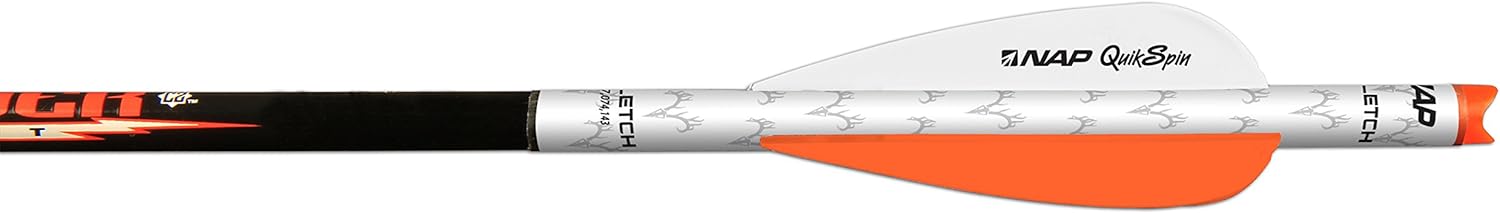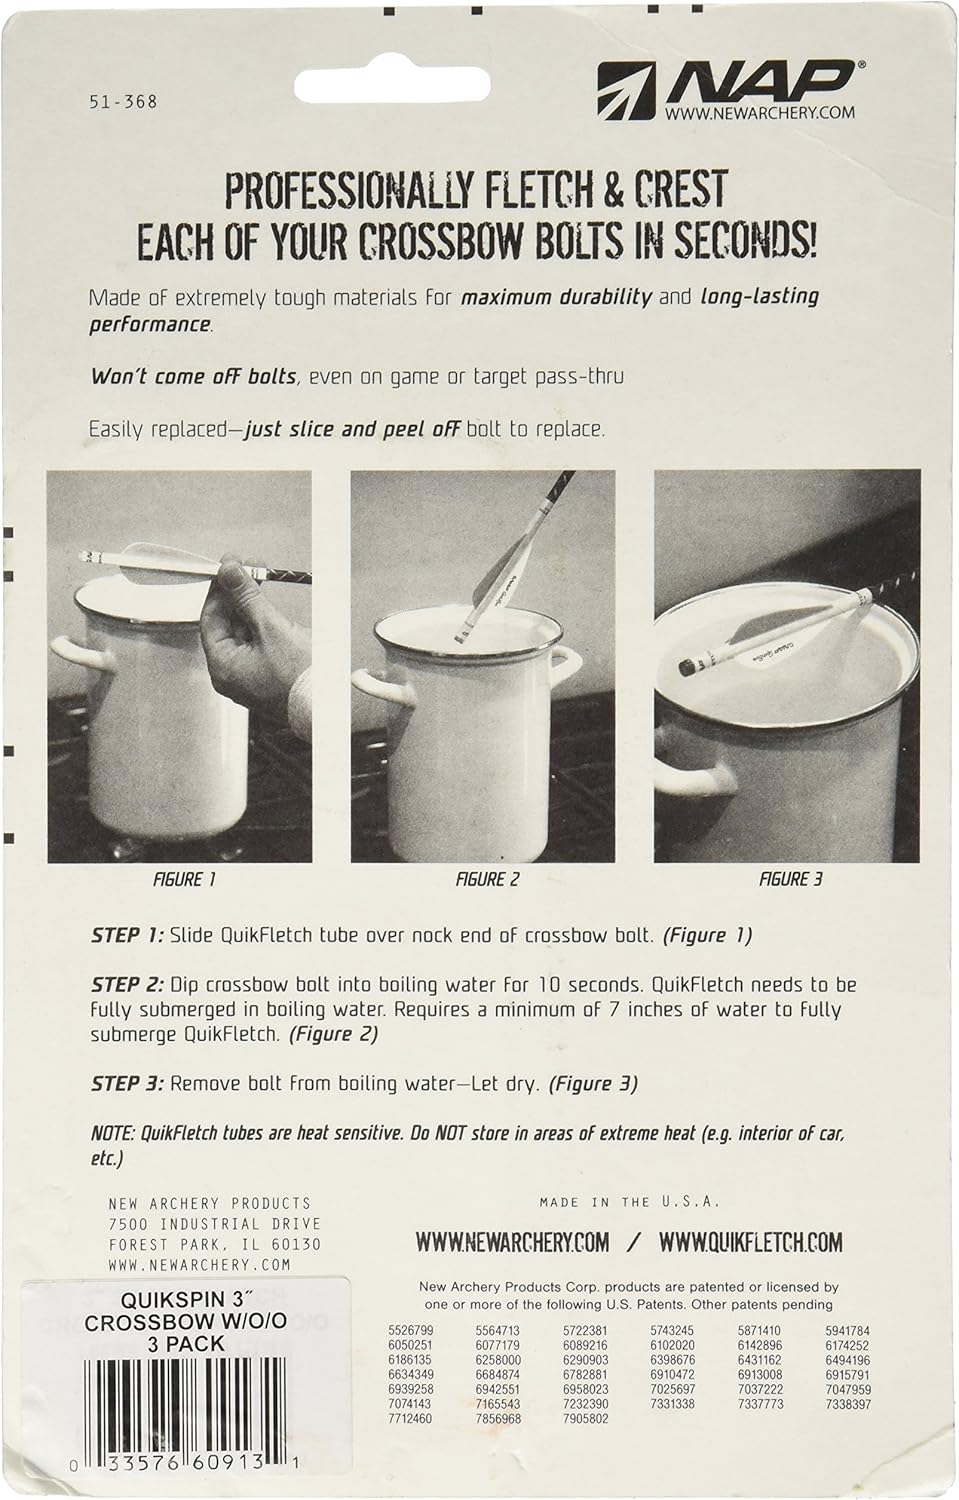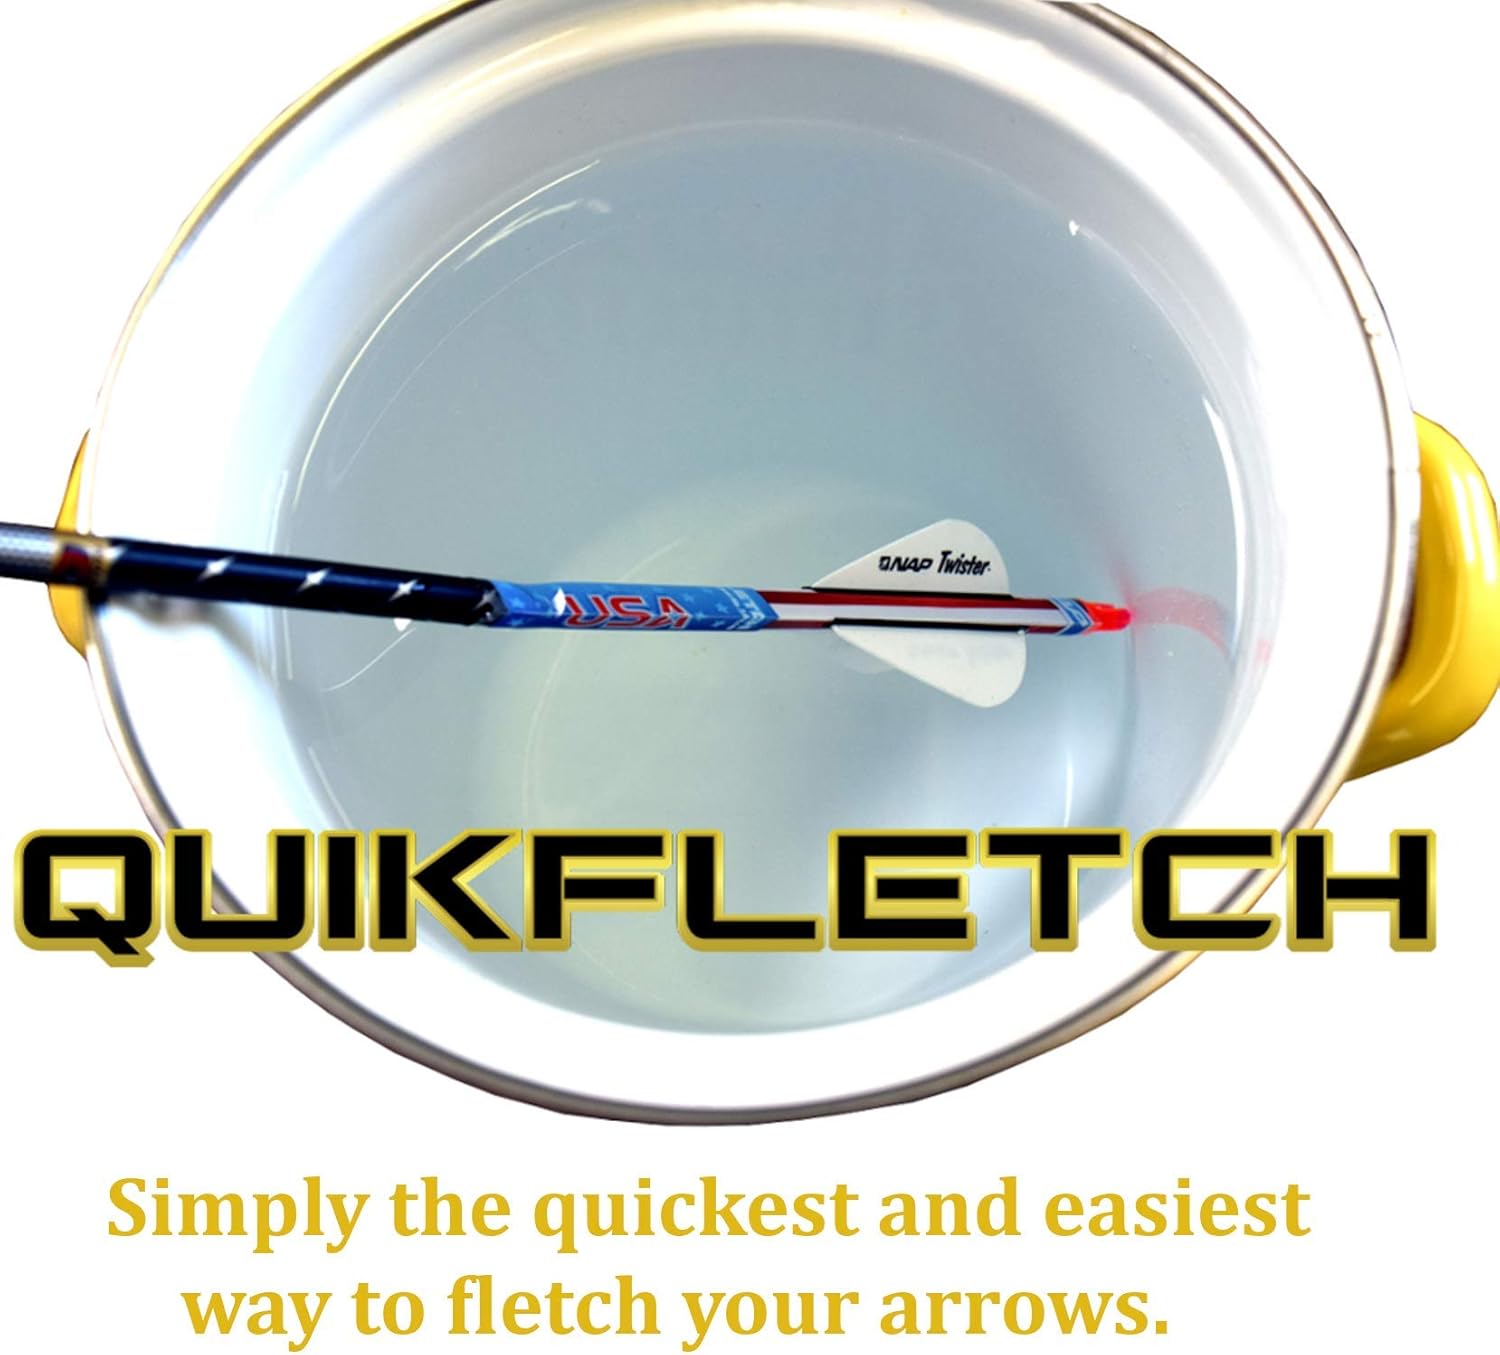
New Archery Products Quikfletch W/O/O Quikspin Fletch for Crossbow (3-Pack)
Category: Sports & Outdoors
The QUIKFLETCH VANE SYSTEM has become synonymous with "ease of use". Last year, we introduced the 3-inch Crossbow QuikFletch-designed specifically for today's fastest crossbows-making it faster and easier than ever to replace damaged vanes on crossbow bolts. With a shorter profile 3" vane, the crossbow QuikFletch rides freely within the rail groove-providing a clean release that offers true downrange flight and accuracy out of today's fastest crossbows. The time-saving, hassle-free benefits of the QuikFletch vane system-now in a crossbow-specific offering. 3" NAP Quikspin vanes for increased arrow rotation and improved accuracy.
Features: Quikfletch Quikspin St Features Nap's Patented Kicker And Micro-Grooved Combination On The 2" Vanes | The Quikfletch Quikspin Shrinks To Fit Any Size Carbon Or Aluminum Arrow Shaft | Result-Increased Accuracy, Tighter Groups And Extended Effective Kill Range; Award Winning Performance For Hunting, 3D, Or Competition Shooting | Weight: 36 Grains; Vane Height: 15/32" (0.47")